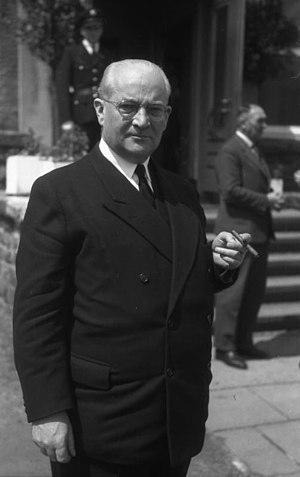
La Deutsche Zentrumspartei est un des principaux partis politiques de l'Empire allemand puis de la république de Weimar. Fondé en 1870 et initialement dissous le 5 juillet 1933, il représente les idées des catholiques, minoritaires en Allemagne. Le parti est refondé après la Seconde Guerre mondiale mais est marginalisé rapidement par la CDU qui devient le principal parti de la démocratie chrétienne en Allemagne.